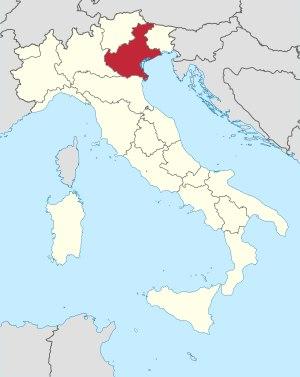
Les élections régionales de 2010 en Vénétie ont eu lieu le 29 mars 2010 afin d'élire le président et les conseillers de la IXᵉ législature du conseil régional de Vénétie pour un mandat de cinq ans.
Les élections régionales de 2020 en Vénétie ont lieu les 20 et 21 septembre 2020 afin d'élire le président et les conseillers de la XIᵉ législature du conseil régional de Vénétie pour un mandat de cinq ans.
Les élections régionales de 2005 en Vénétie ont eu lieu le 3 avril 2005 afin d'élire le président et les conseillers de la VIIIᵉ législature du conseil régional de Vénétie pour un mandat de cinq ans.
L' Alpagota ou Pagota est une race de mouton domestique d'origine italienne, élevée pour son lait, sa laine et sa viande dans le nord-est de l'Italie.